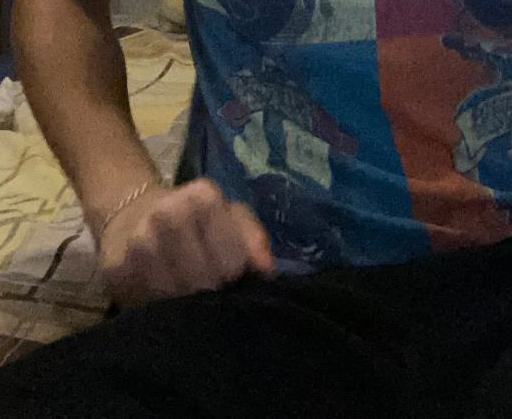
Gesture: no_gesture